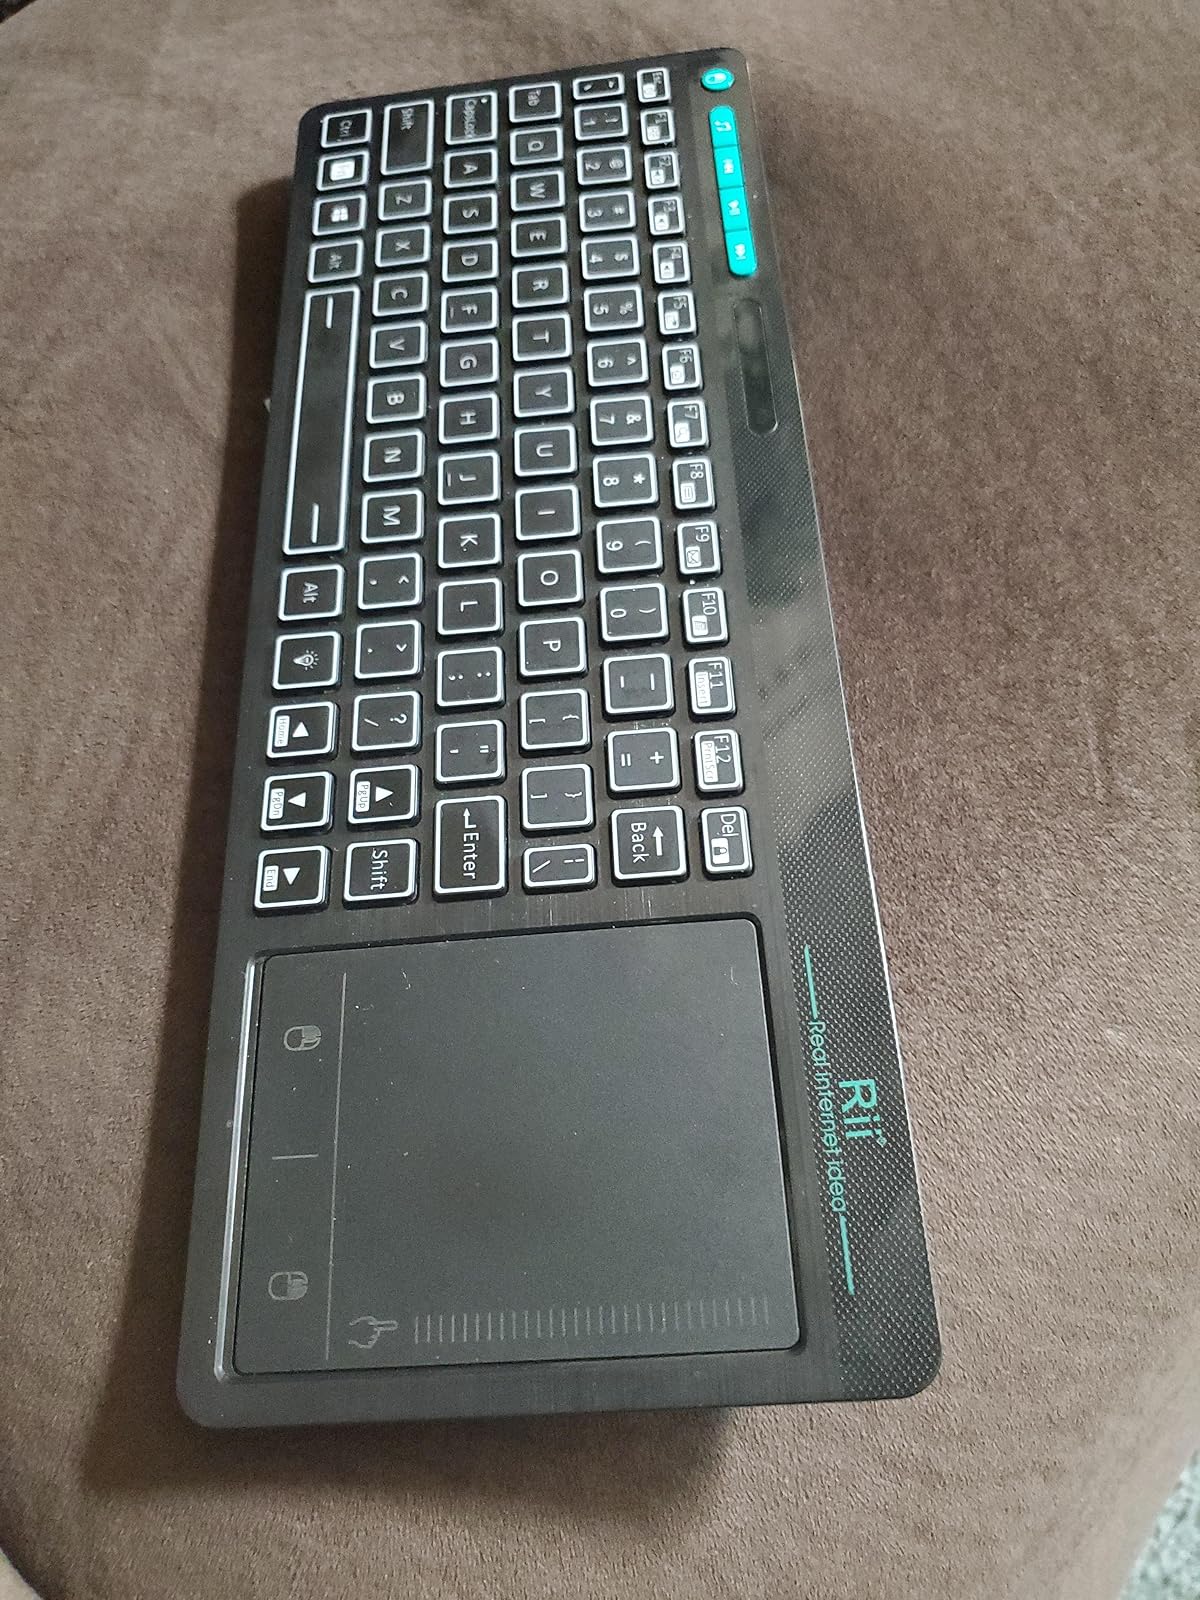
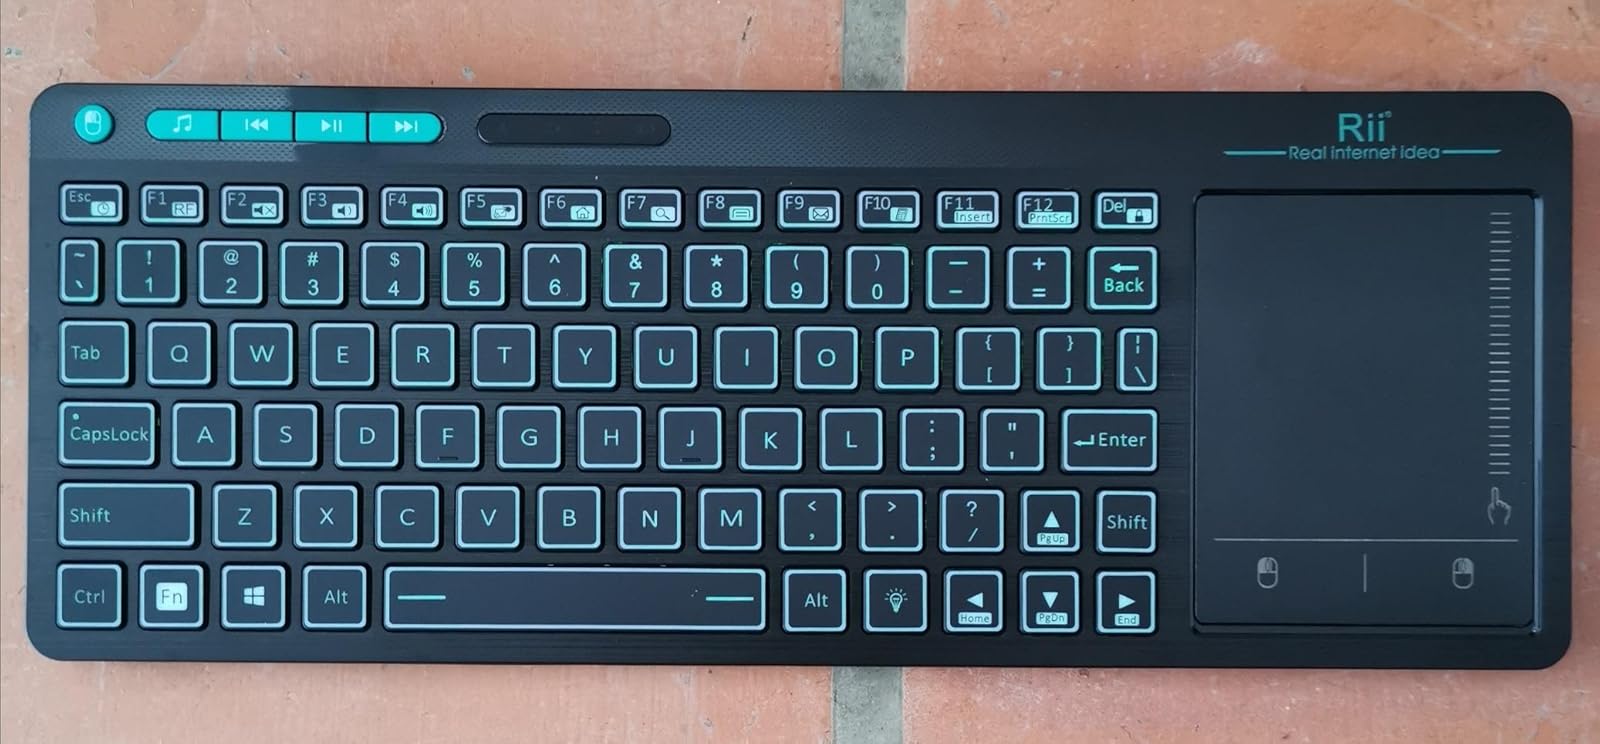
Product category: keyboard
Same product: yes